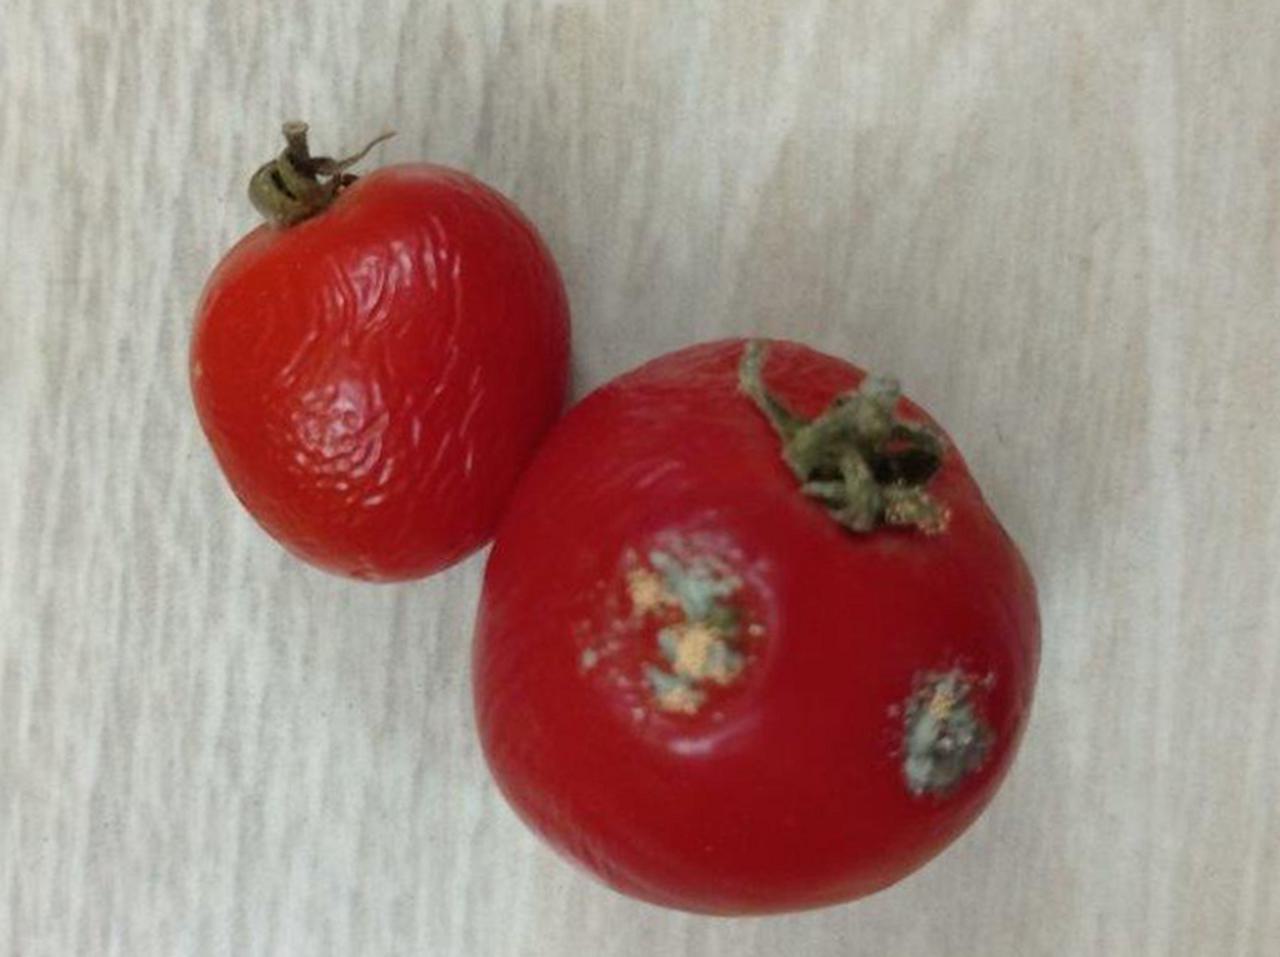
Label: Rotten